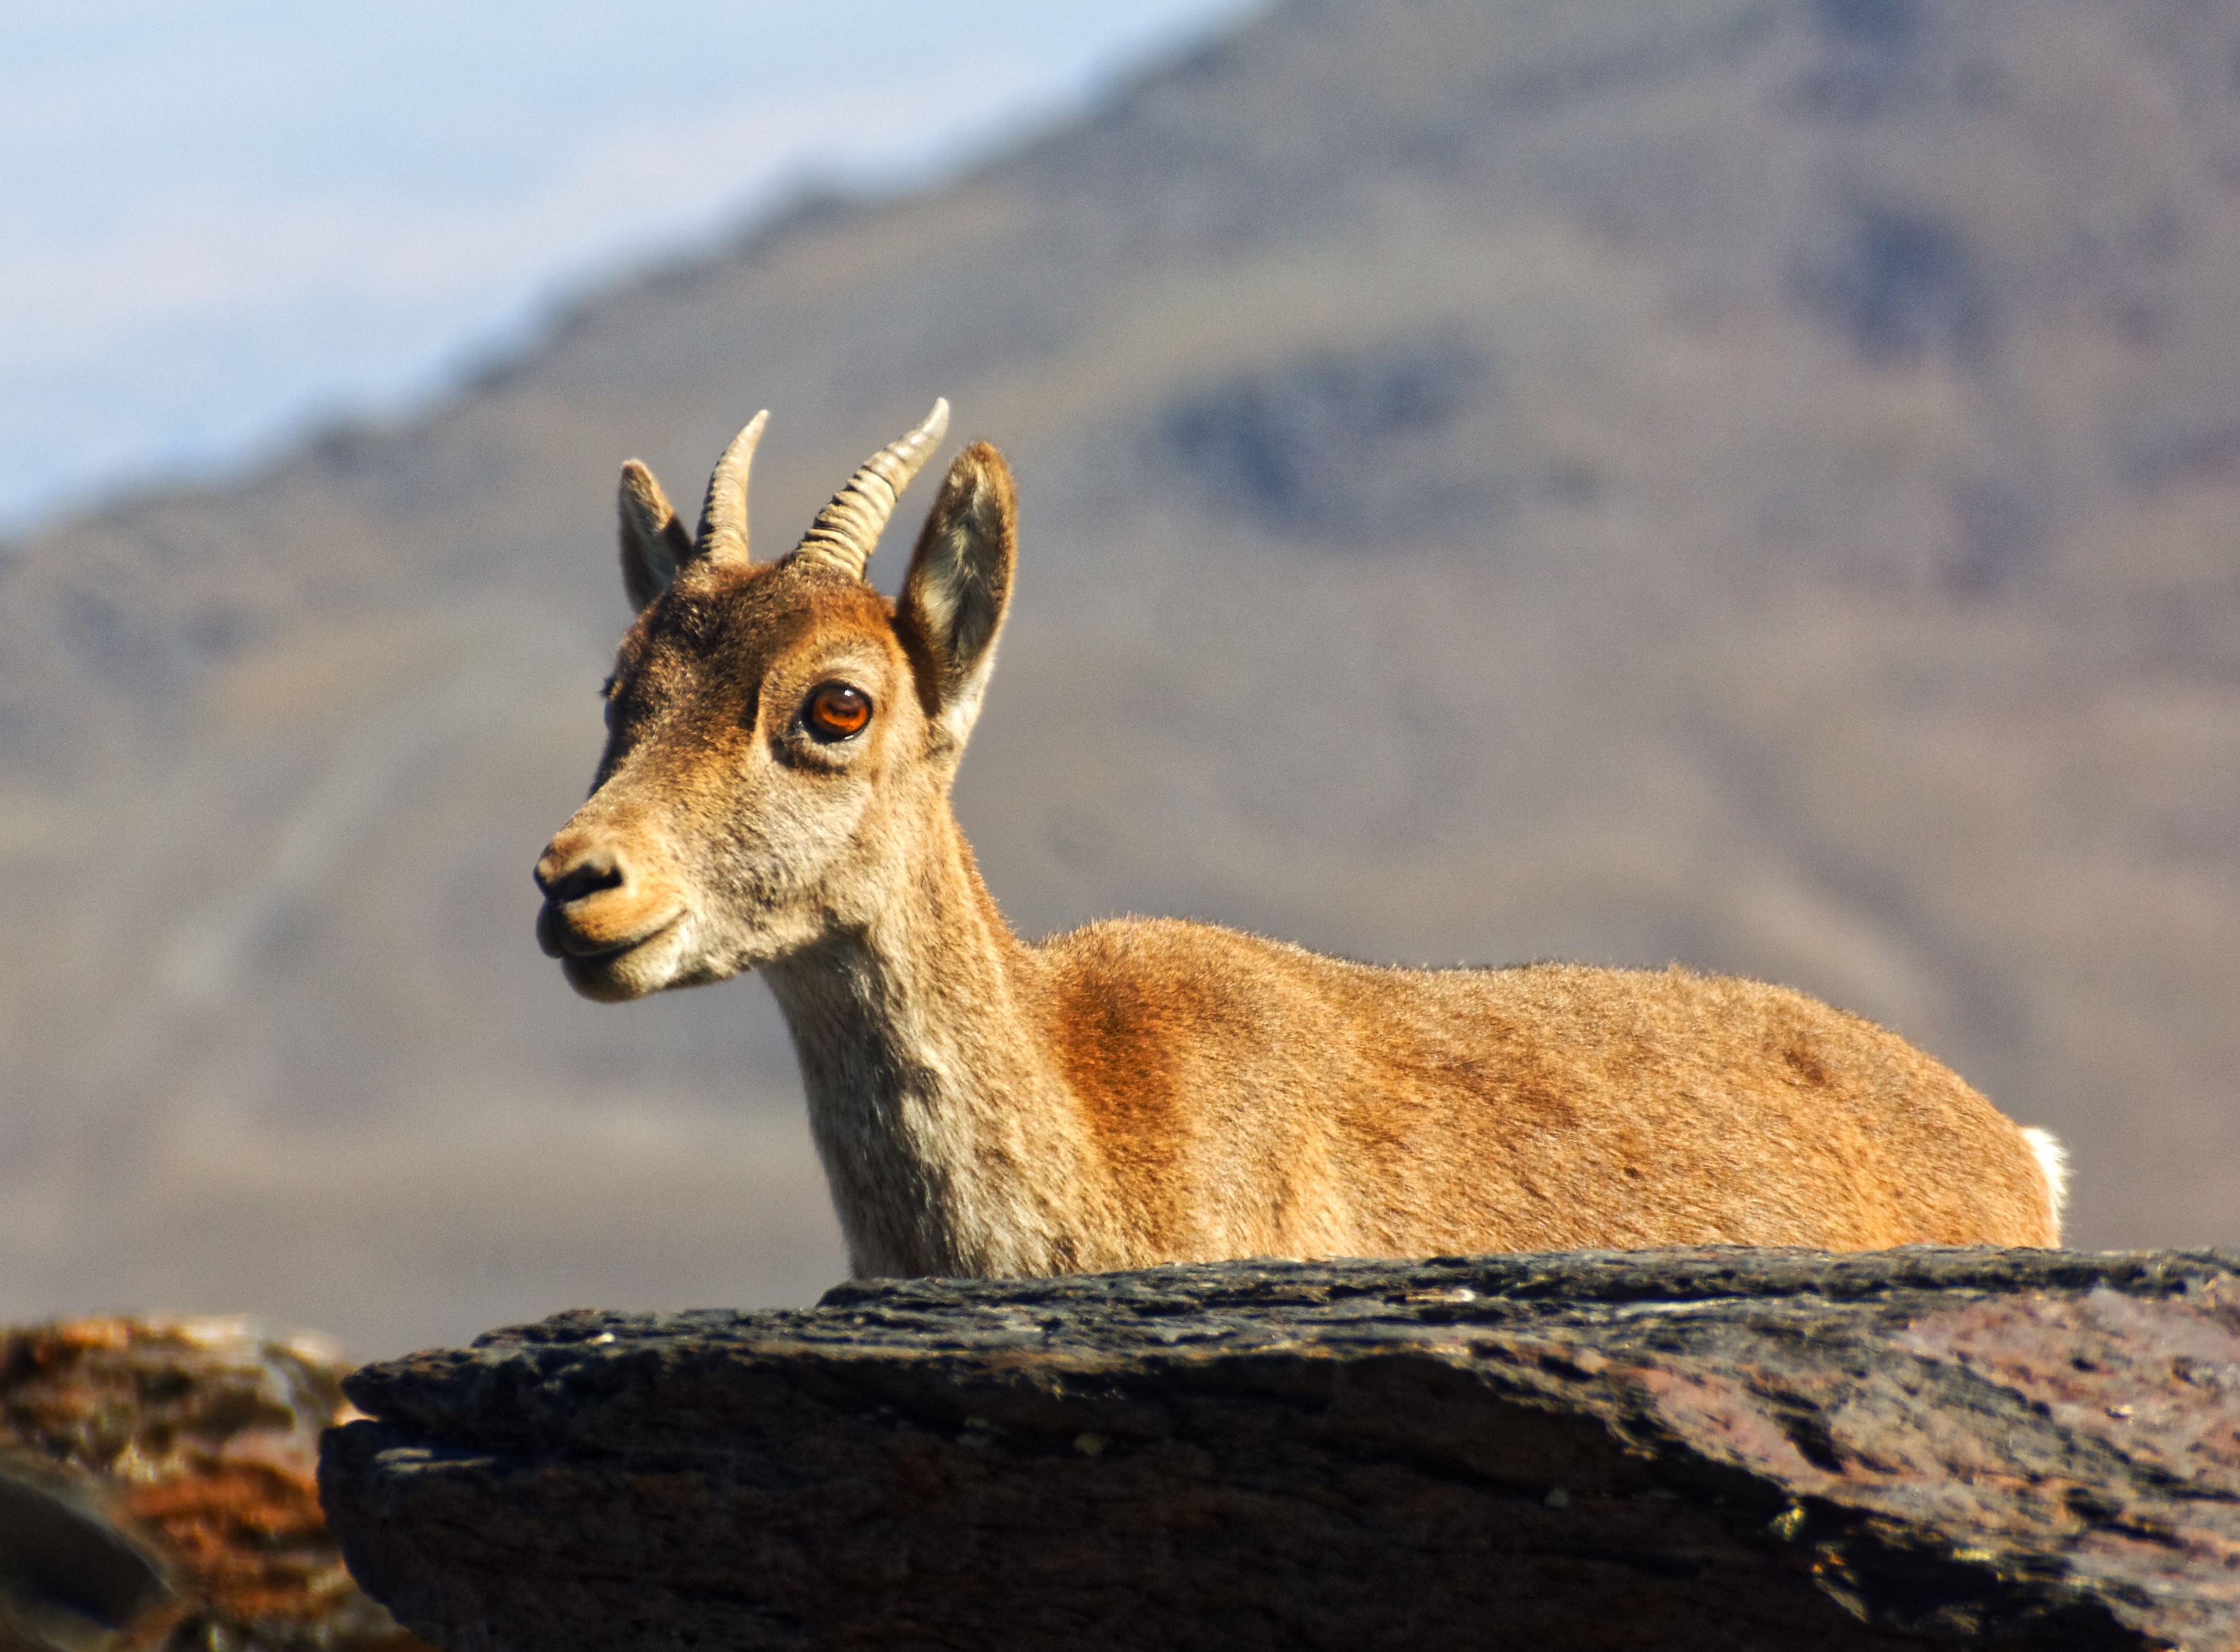
nature, animal, wildlife, wild, deer, mammal, fauna, vertebrate, wildlife photography, sierra nevada, white tailed deer, mouflon